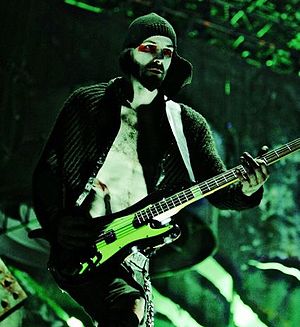
Oliver Riedel
Oliver Riedel, også Oliver "Ollie" Riedel er bassist i det tyske metal-band Rammstein.